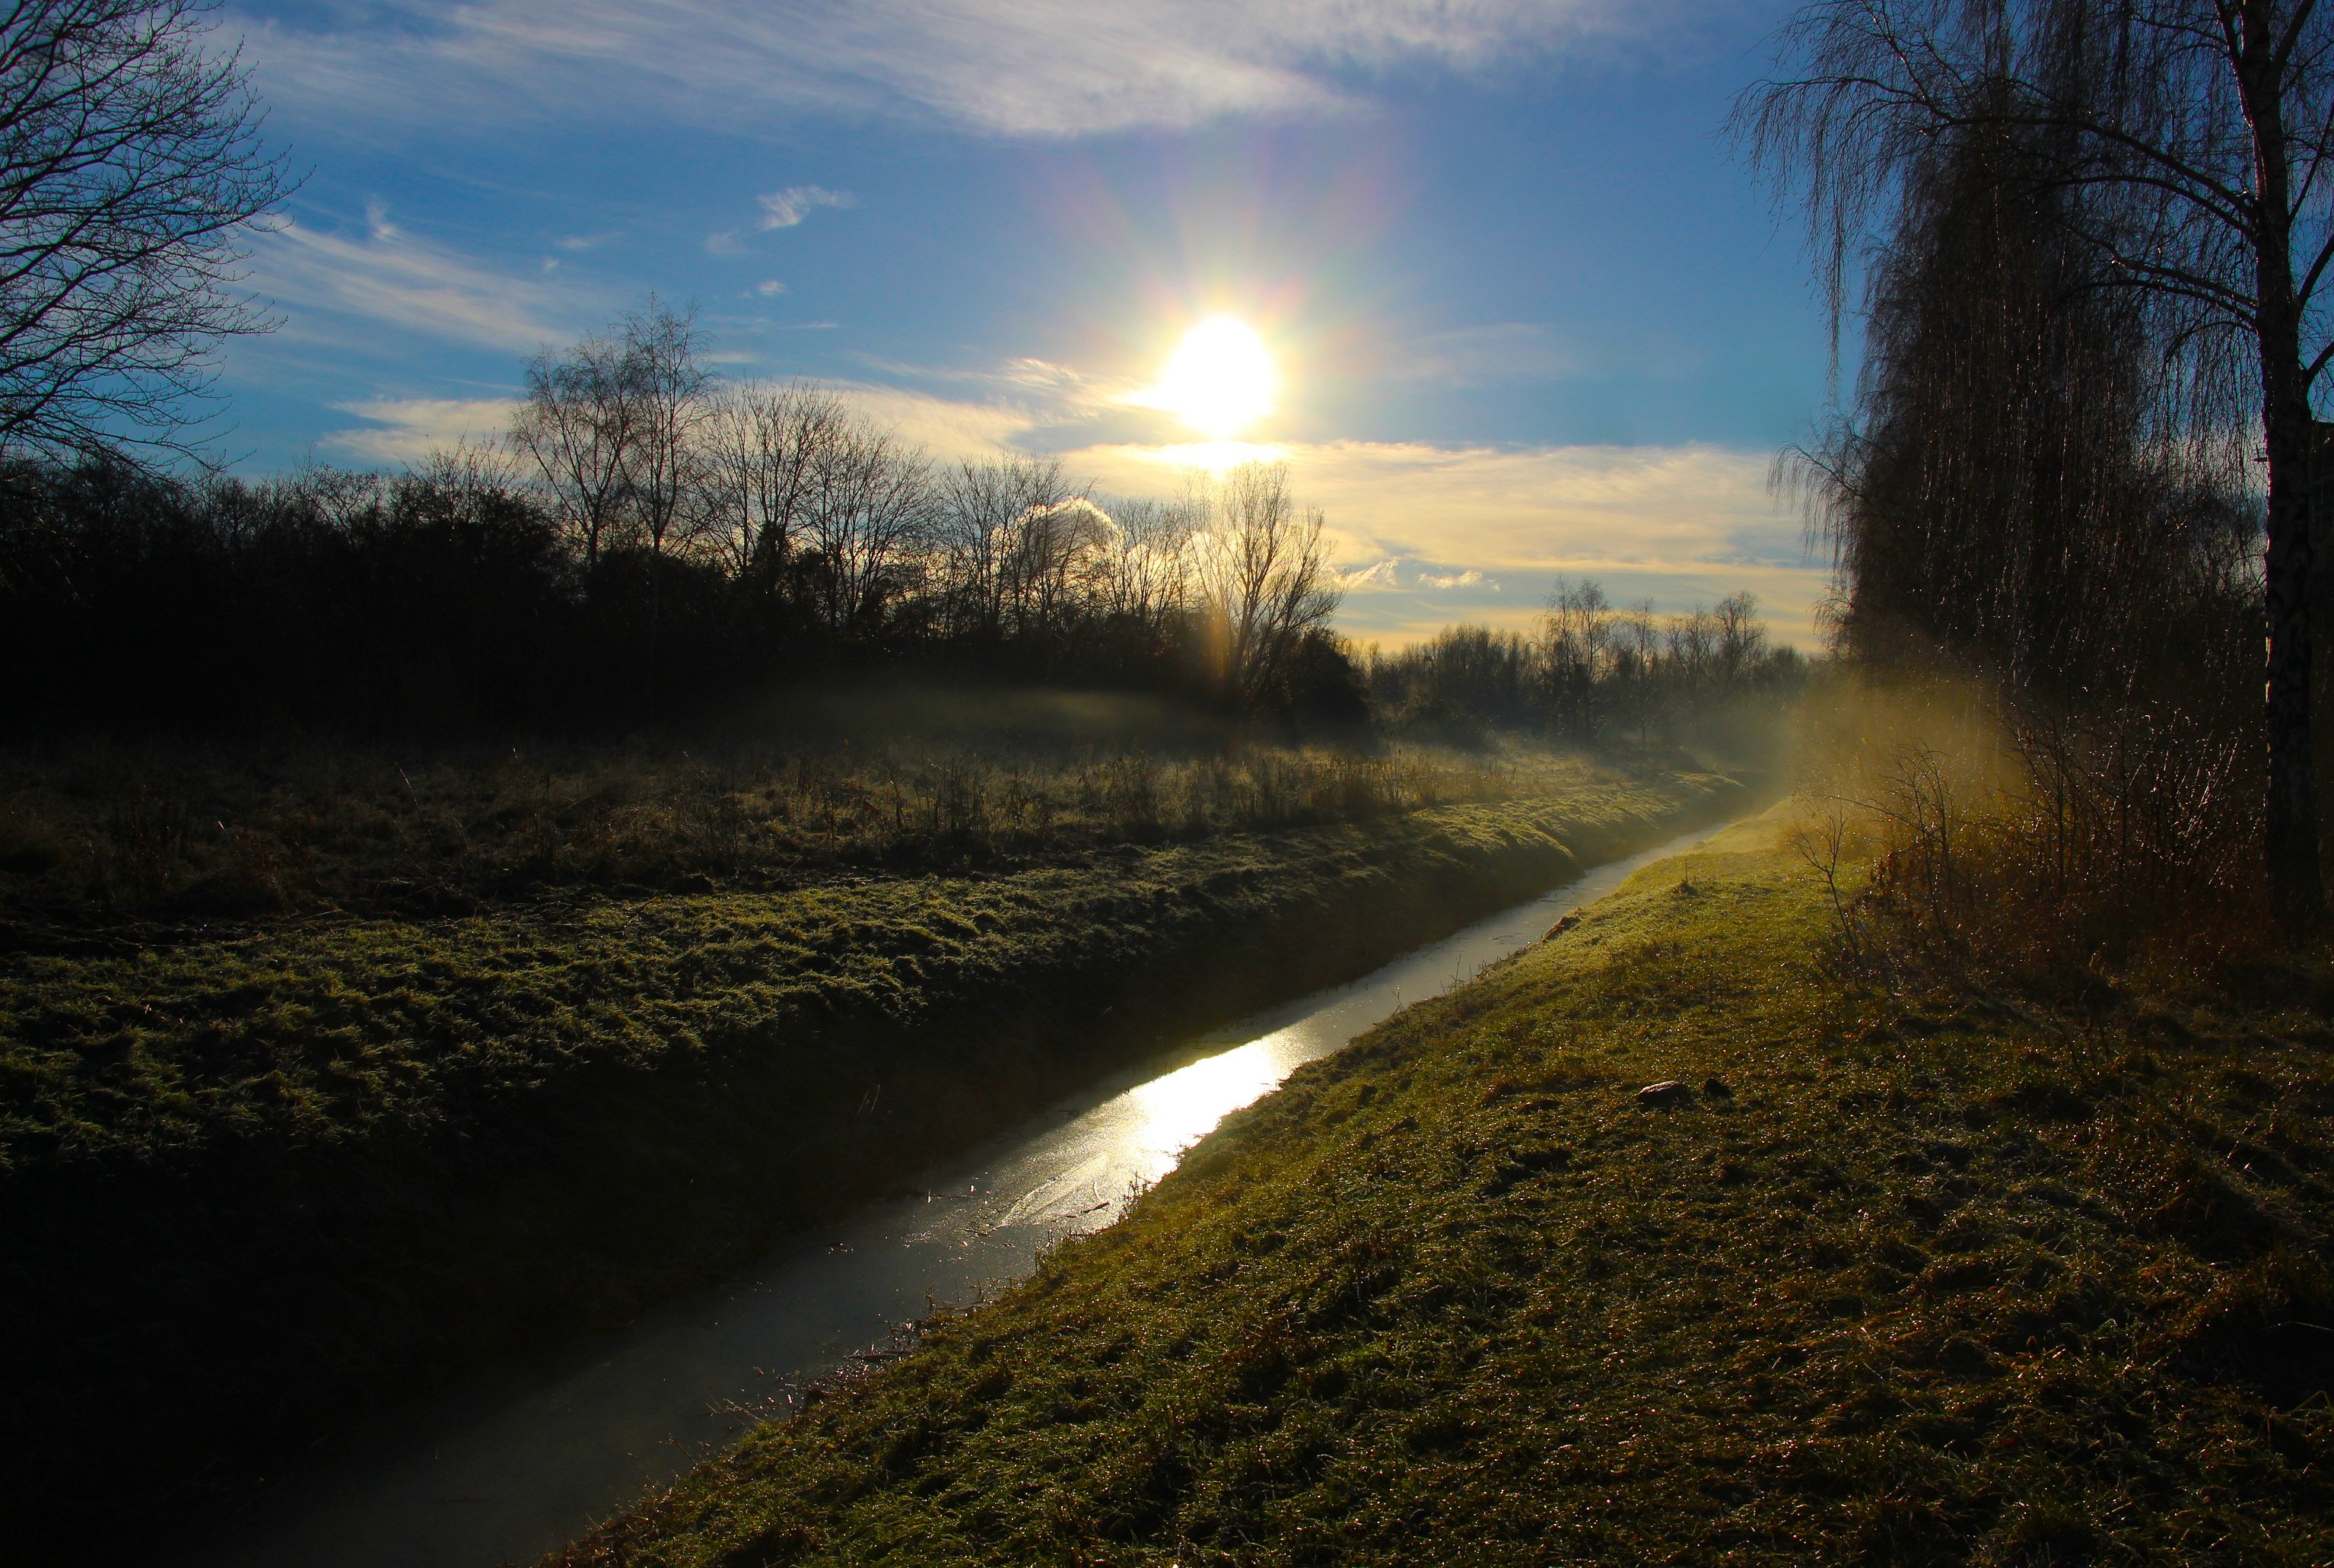
river, fog, sun, morning, cloud, sky, atmosphere, water, plant, ecoregion, natural landscape, natural environment, branch, sunlight, tree, grass, dusk, atmospheric phenomenon, landscape, rural area, horizon, asphalt, sunset, grassland, sunrise, plain, road, forest, meadow, road surface, calm, lens flare, winter, field, freezing, dawn, hill, reflection, evening, cumulus, meteorological phenomenon, soil, trail, shadow, astronomical object, mist, afterglow, darkness, lane, wildlife, frost, stream, path, woodland, wetland, dirt road, prairie, riparian zone, backlighting, ditch, pasture, reservoir, floodplain, autumn, night